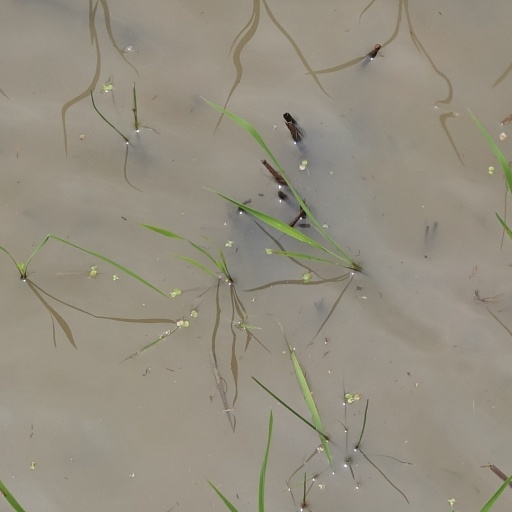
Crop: rice